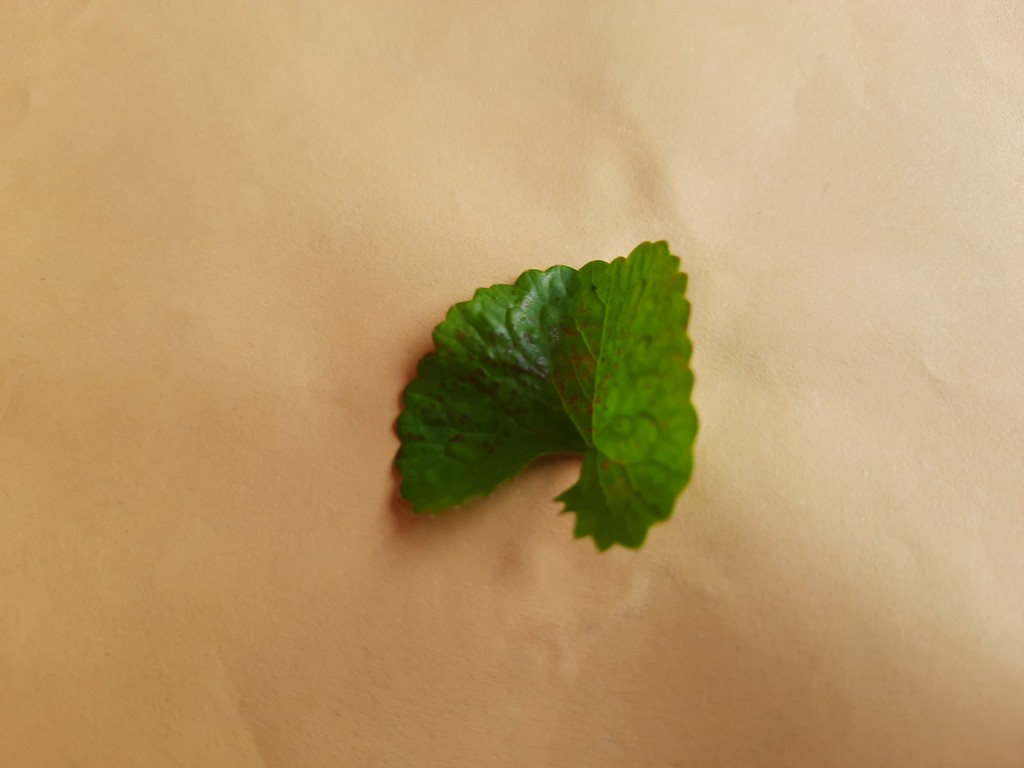
Label: Unhealthy